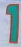
Number: 1